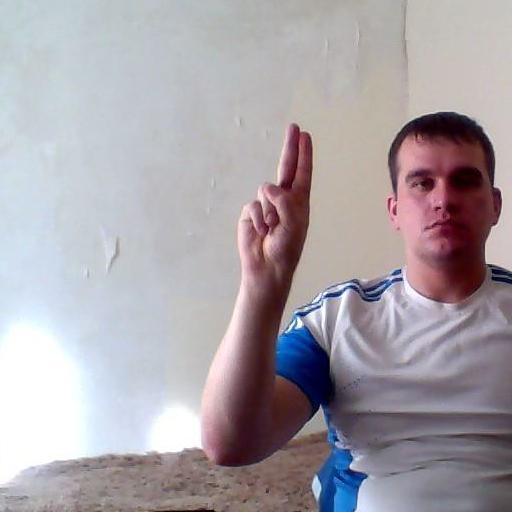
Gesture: two_up